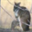
Label: kangaroo